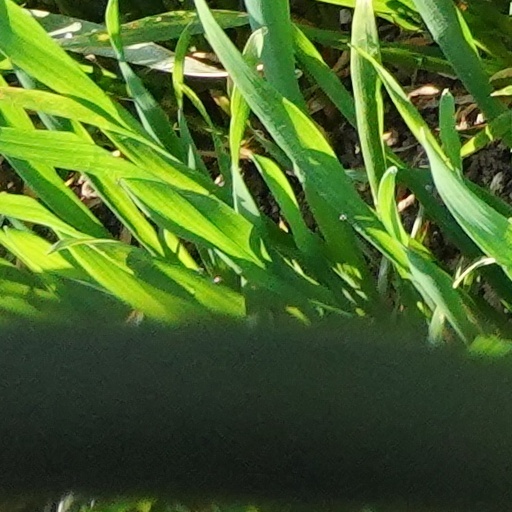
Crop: wheat